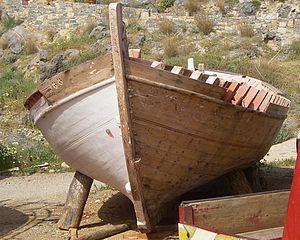
Le bordage est une pièce de la charpente d'un navire. Lorsqu'il s'agit d'un navire construit en bois, le bordage est une des pièces dont l'ensemble constitue le bordé. Le bordé est la partie extérieure de la coque que l'on tente de rendre la plus étanche possible. Une suite de bordages mis bout à bout dans le sens de la longueur s'appelle une virure. Le bordage désigne aussi les planches des planchers des ponts, et des planchers intérieurs.